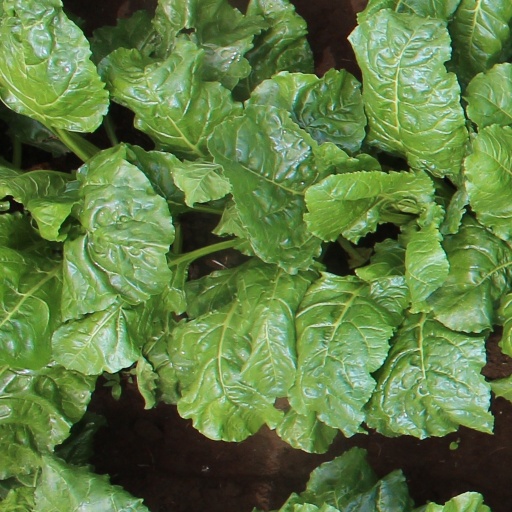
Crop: sugar beet